760 Naval Air Squadron

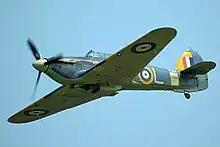
Hawker Sea Hurricane of the type used by 760 NAS

760 Naval Air Squadron reformed at RNAS Inskip (HMS "Nightjar"), near the village of Inskip, Lancashire, on 1 May 1944, as an Anti-Submarine Operational Training Squadron. The squadron was equipped solely with Hawker Sea Hurricane fighter aircraft. However, this role only lasted for six months and 760 NAS disbanded at RNAS Inskip on 1 November 1944.